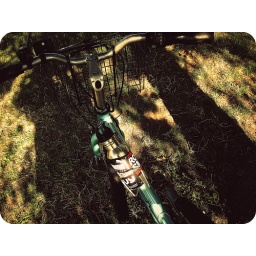
I parked my bike by a shady tree while I kicked the ball around in the park. Nats kept my bike safe. lol